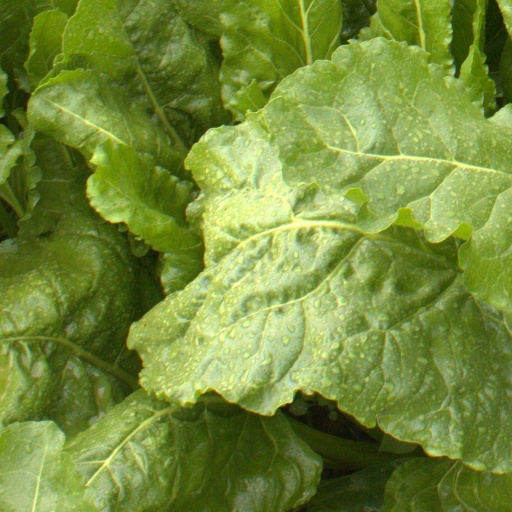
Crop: sugar beet